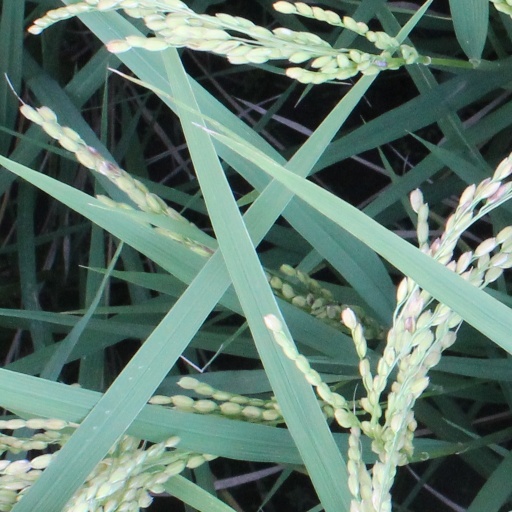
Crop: rice